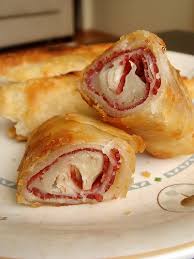
Yemek: borek